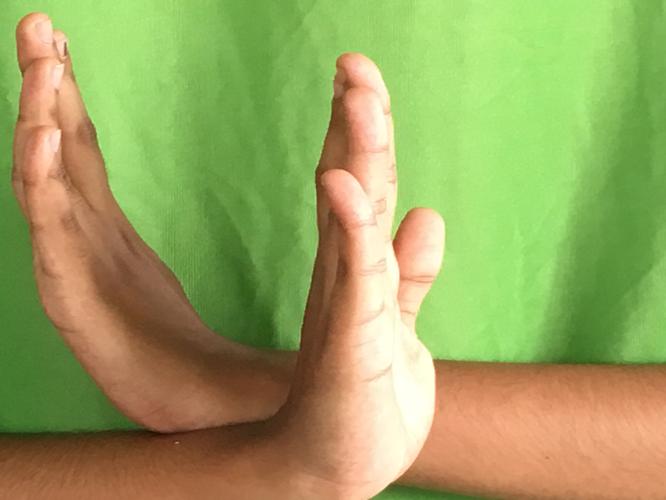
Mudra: Swastikam
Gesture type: double_hand